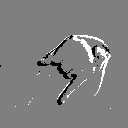
ASL letter: j